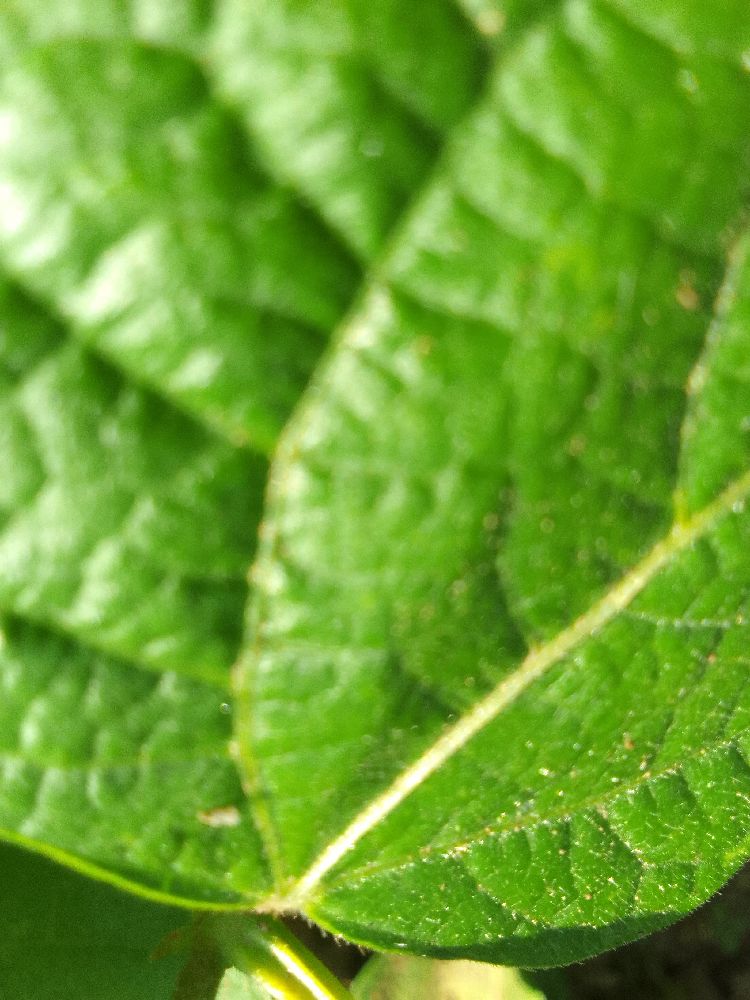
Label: healthy